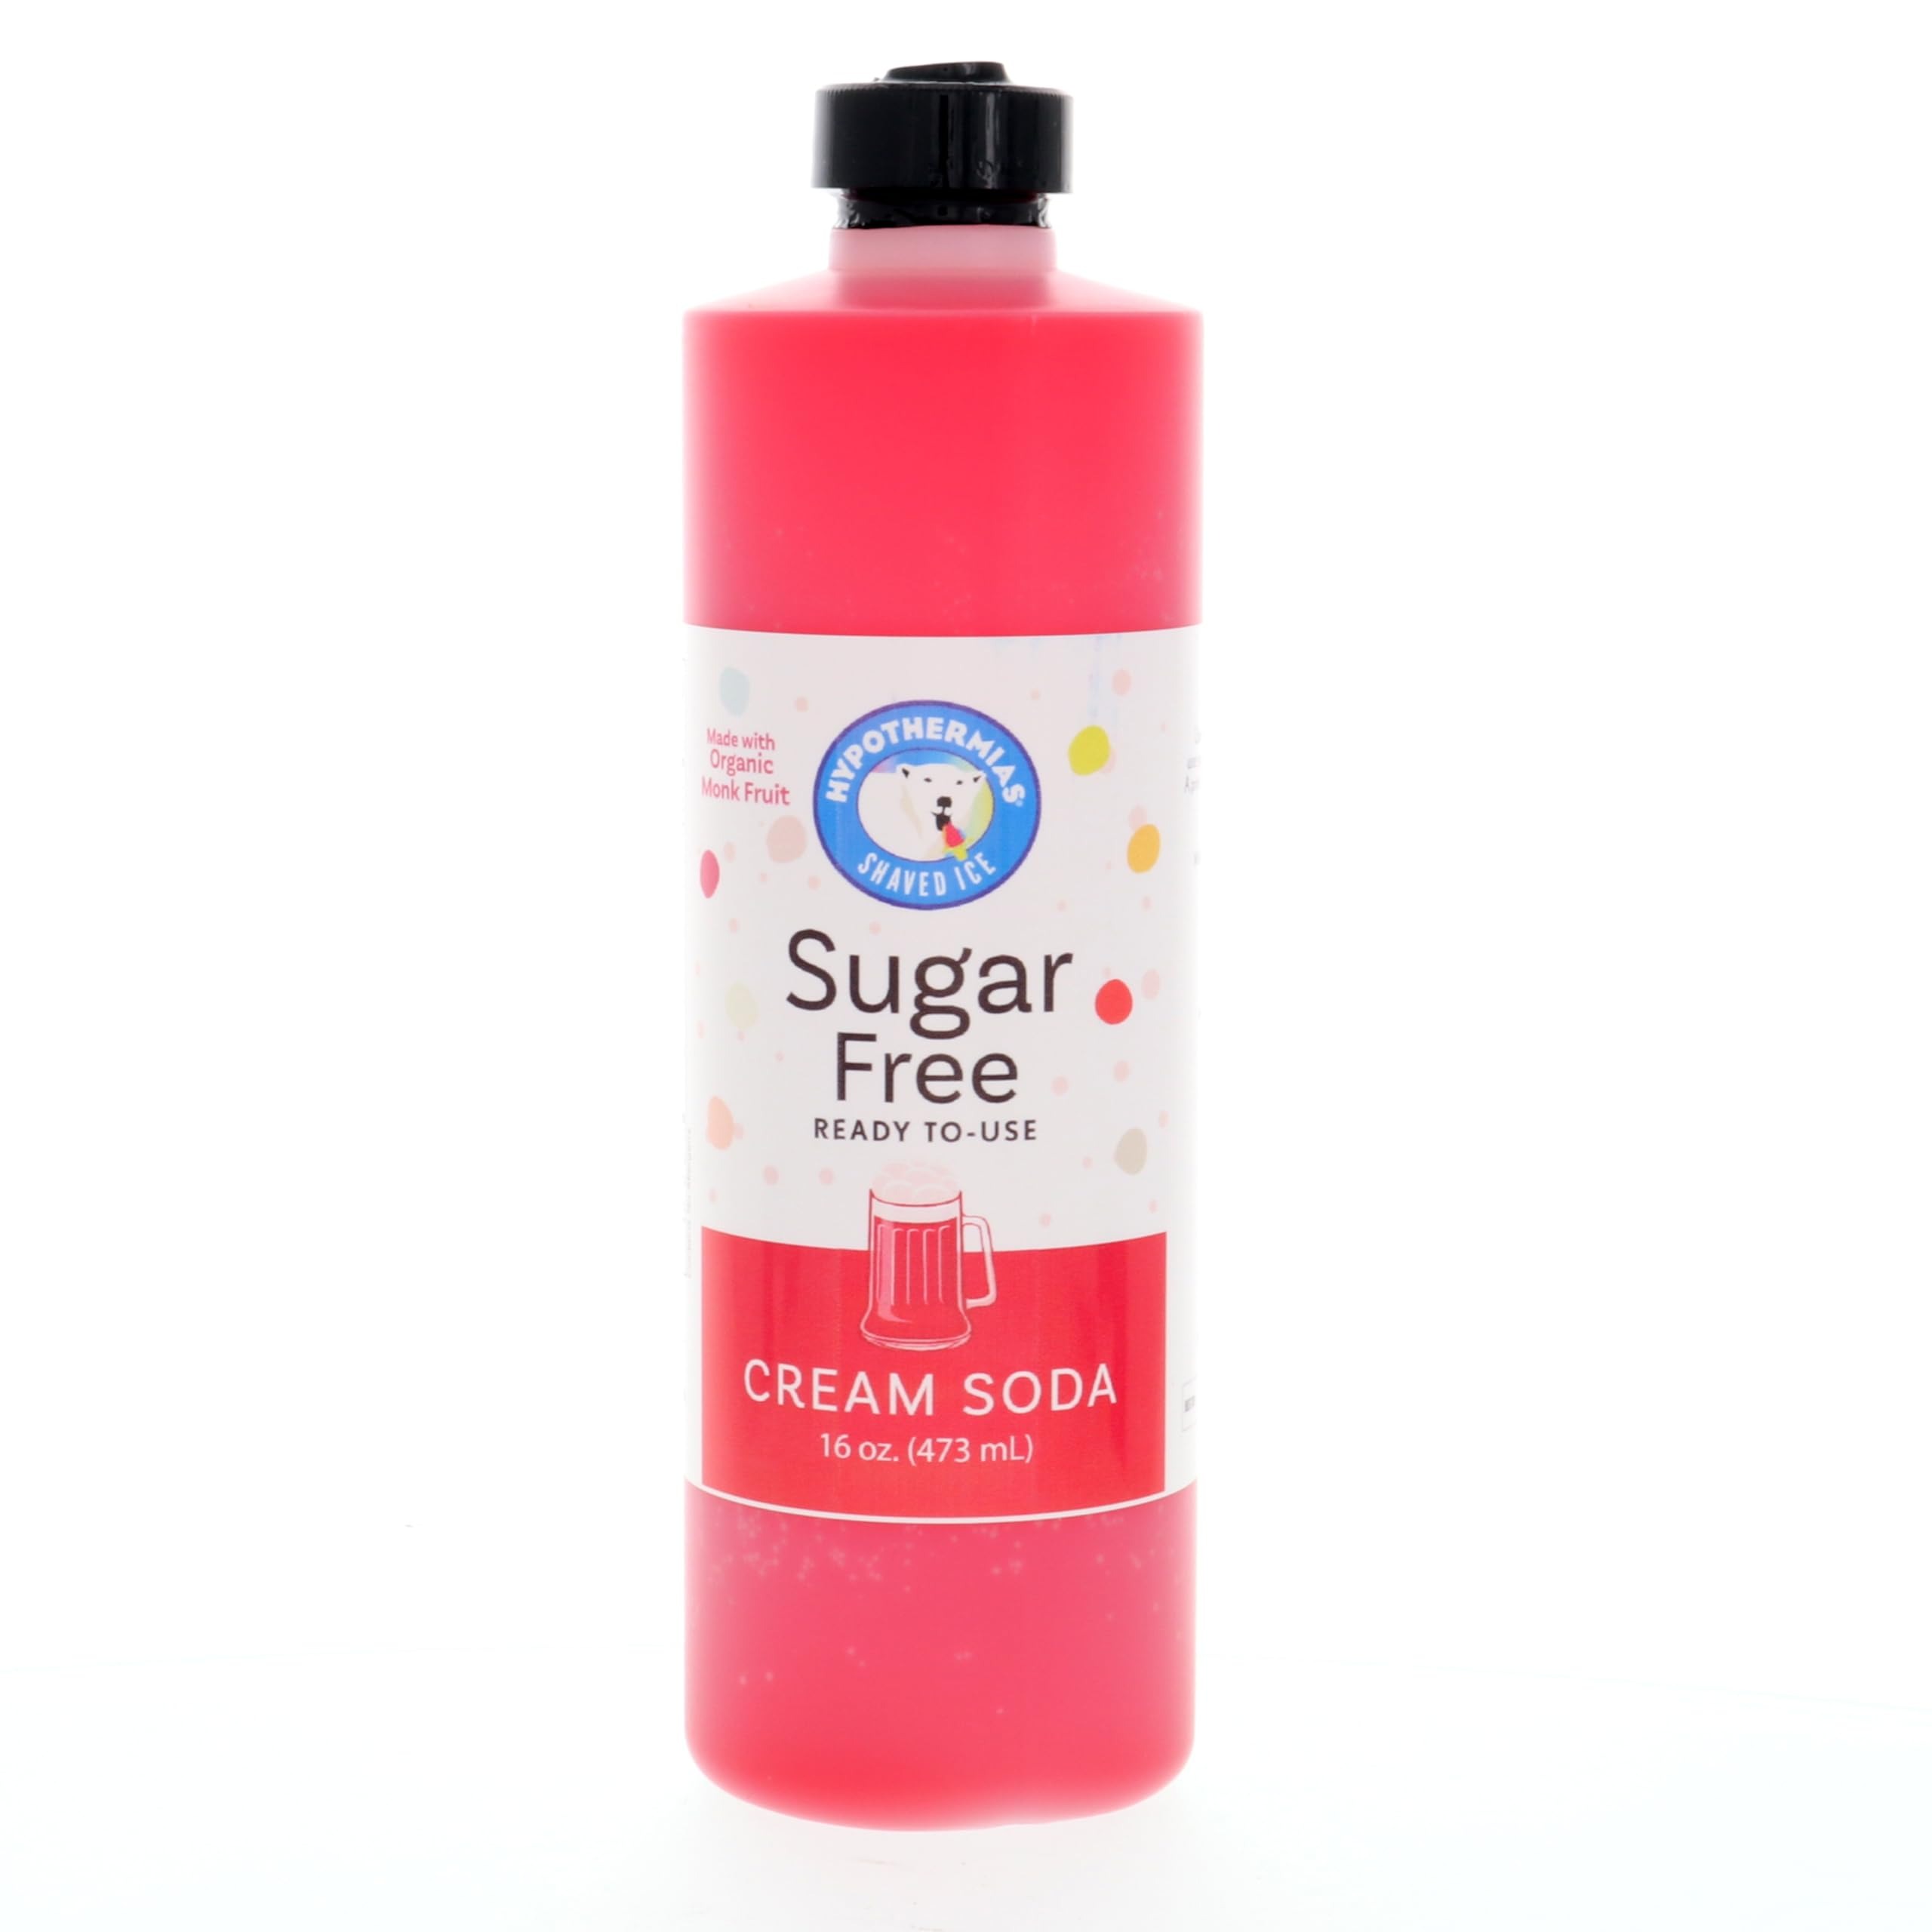
Item Name: Hypothermias Sugar Free Syrup for Snow Cone, Shaved Ice, Drinks - Pint (16 fl oz) - Made with Organic Monk Fruit and Non-GMO Organic Erythritol - BPA-Free Plastic Bottle (Red Cream Soda)
Bullet Point 1: Hypothermias sugar-free Hawaiian 🍧 snow cone flavor syrup is Keto-friendly! Made with organic monk fruit and Non-GMO organic erythritol, both occurring naturally from plants and fruits, you can enjoy our sugar free flavored syrup with peace of mind.
Bullet Point 2: Our sugar free syrup for drinks are crafted under the Tucson sun in small batches with premium ingredients to ensure an exceptional taste. Excellence in every sip!
Bullet Point 3: Hypothermias is a family-owned, small business in Tucson, Arizona, USA, a UNESCO Creative City of Gastronomy. Our sugar free flavor syrup is craftsmanship that you can taste. Order your sugar free snow cone syrup from a brand you can rely upon for quality. Trust the flavor experts in the desert!
Bullet Point 4: Hypothermias sugar free shaved ice syrup is packaged in a recyclable BPA-free plastic bottle. You can enjoy a sugar free dessert that's environmentally conscious!
Bullet Point 5: Unleash the versatility of our sugar free flavoring syrup. Whether in your morning coffee, refreshing tea, bubbly sodas, plain water, craft cocktails or mocktails, this sugar free flavoring is your key to a world of delightful flavors. Not just for frozen treats, it's also perfect for enhancing your baked goods.
Product Description: Upgrade your flavor experience today with Hypothermias syrup, a sugar free flavor enhancer that will transform your beverage of choice into a delicious guilt-free treat. Transform ice into a sugar free snack, boost your morning coffee or tea, craft the perfect cocktail without all the sugar or amplify your water with a sugar free flavor twist. Refine every moment with the unparalleled taste of Hypothermias sugar-free syrup flavors. Savor the sweetness of life guilt-free. Ofrecemos opciones sin azúcar para aquellos que buscan una delicia más saludable. Nuestros jarabes sin azúcar están elaborados con fruta del monje orgánica y eritritol orgánico. Jarabes de Hypothermias. Son los mejores.
Value: 16.0
Unit: Fl Oz

Price: 13.95